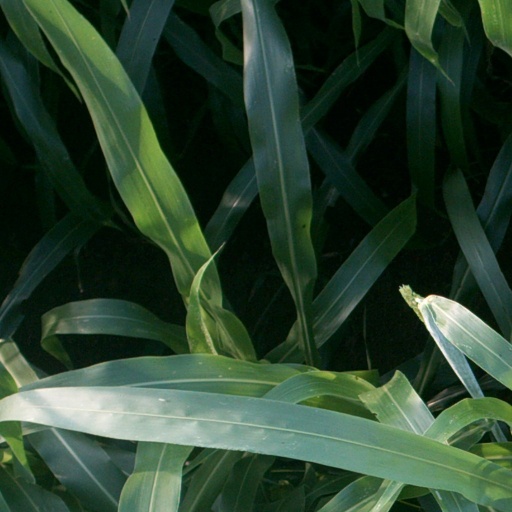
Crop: sorghum